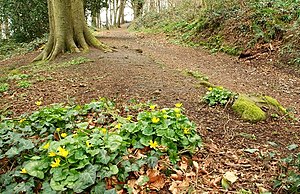
Almindelig vorterod / Galleri
Almindelig Vorterod eller blot Vorterod er en 10-30 cm høj urt med hårløse stængler med blade og endestillede blomster. Den er meget almindelig i Danmark på fugtig muldbund. Planten visner helt bort i slutningen af maj og ses ikke resten af året.